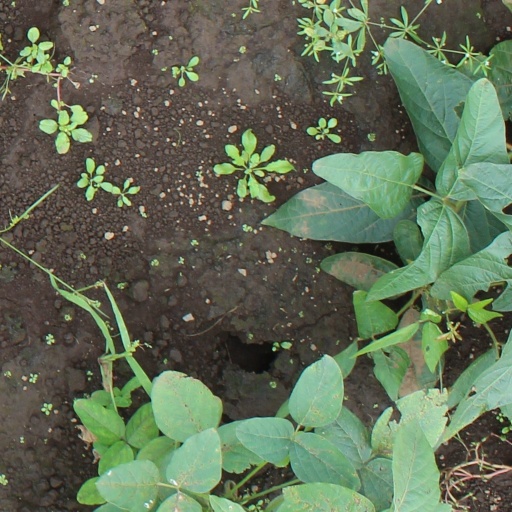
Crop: soybean